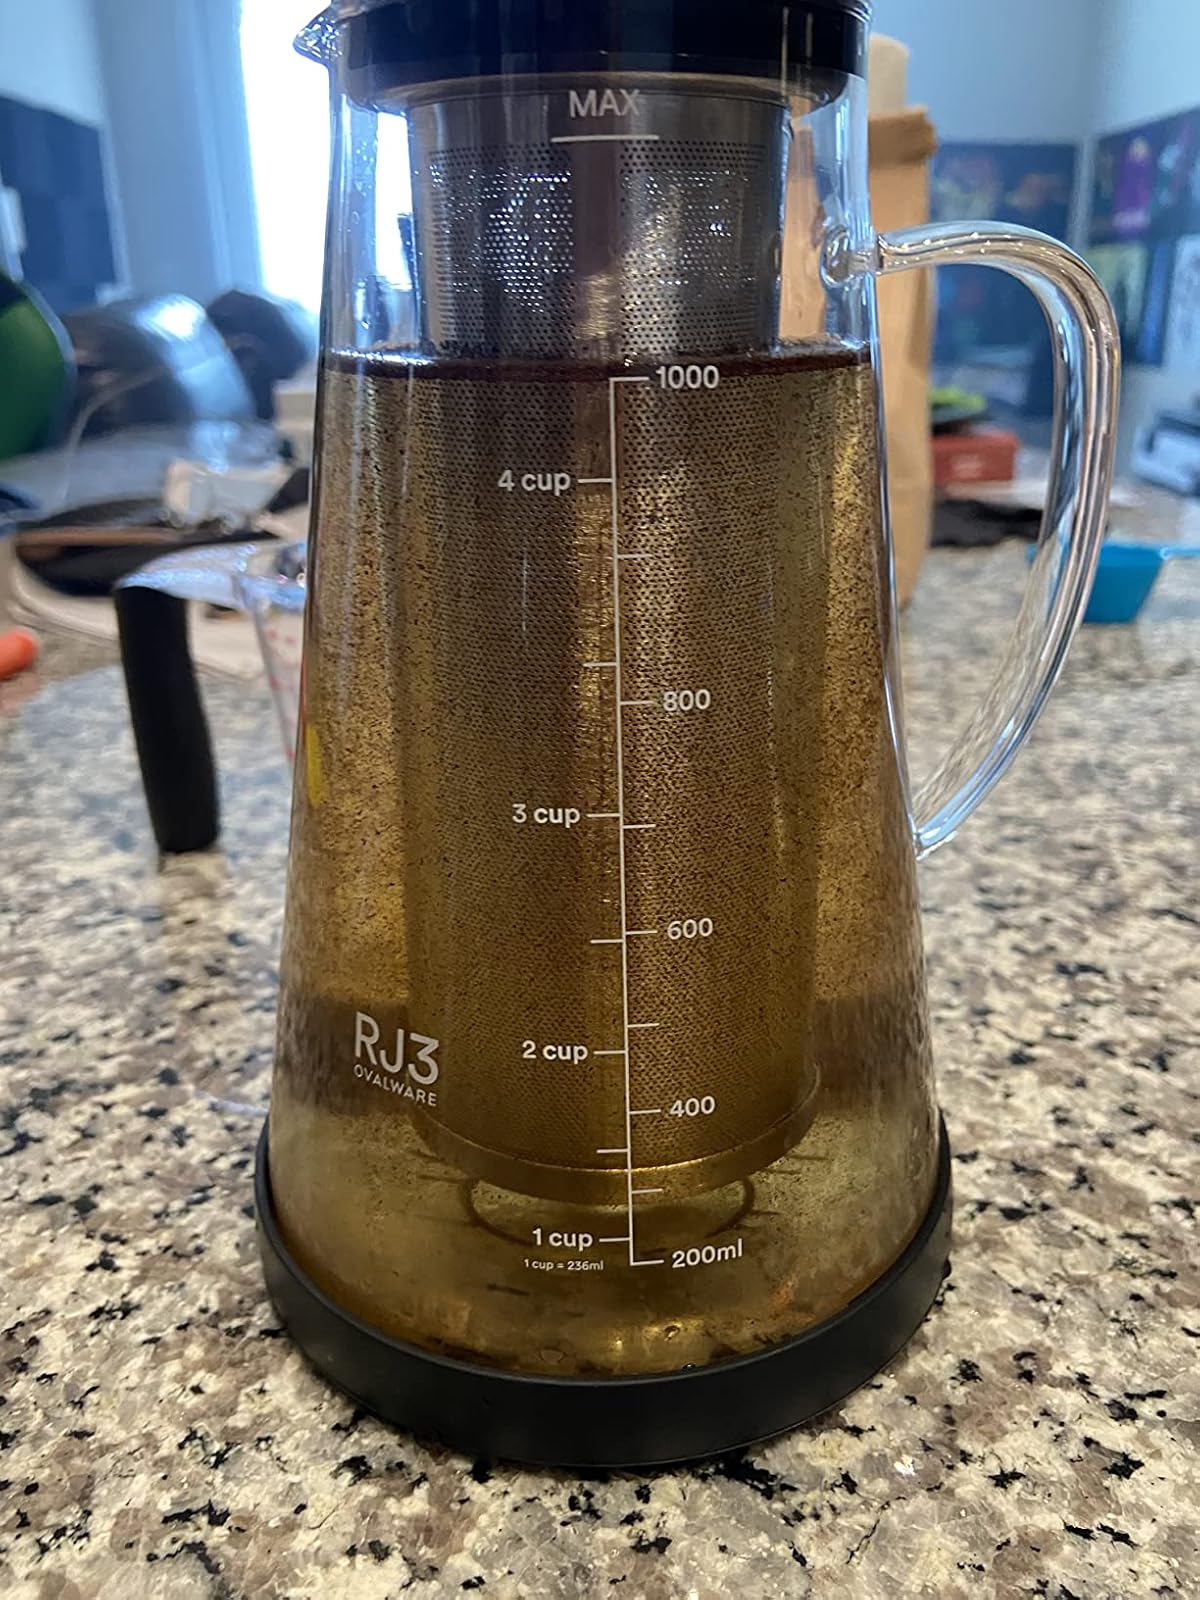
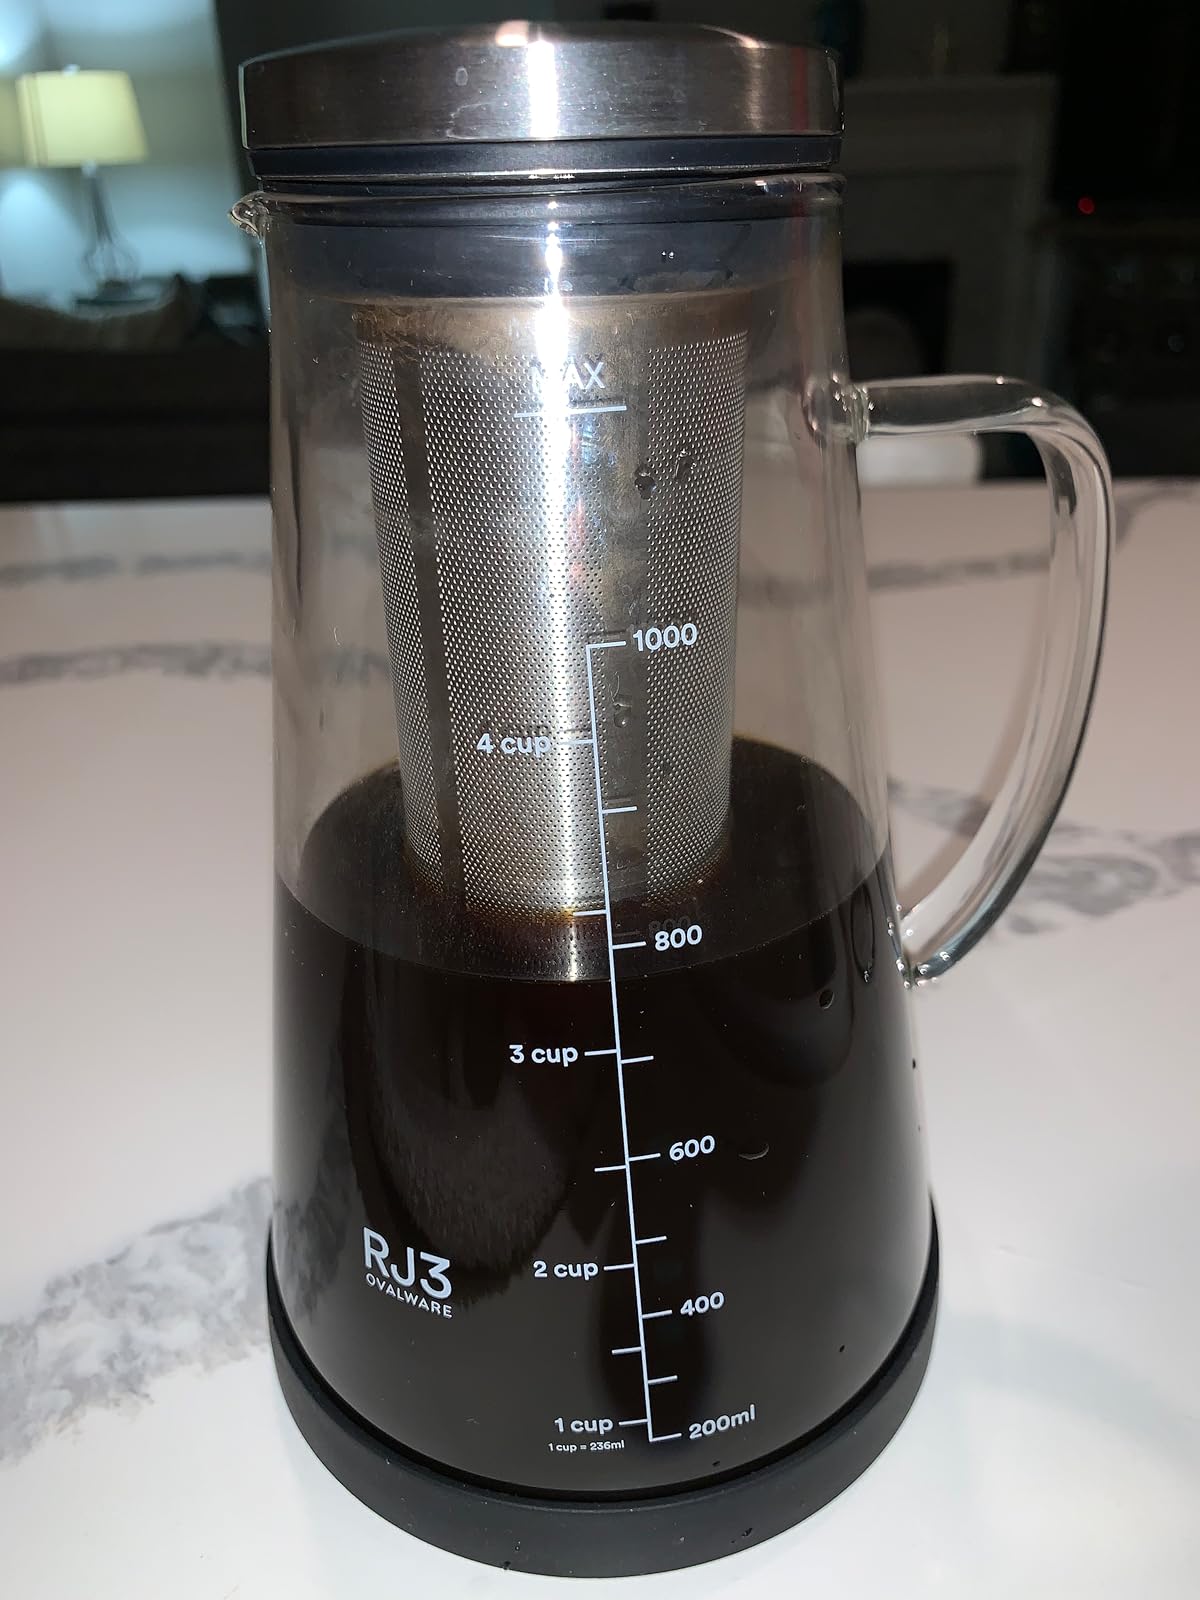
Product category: items_tea
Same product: yes